Théodore Monbeig

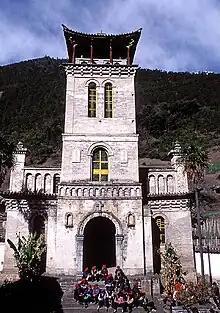

Monbeig was ordained for the Paris Foreign Missions Society and sent to the Tibetan part of Yunnan in 1899. He assisted Father who was murdered in 1905 in Tse-kou with other colleagues. Father Soulié was also killed by a Lama revolt at that time.